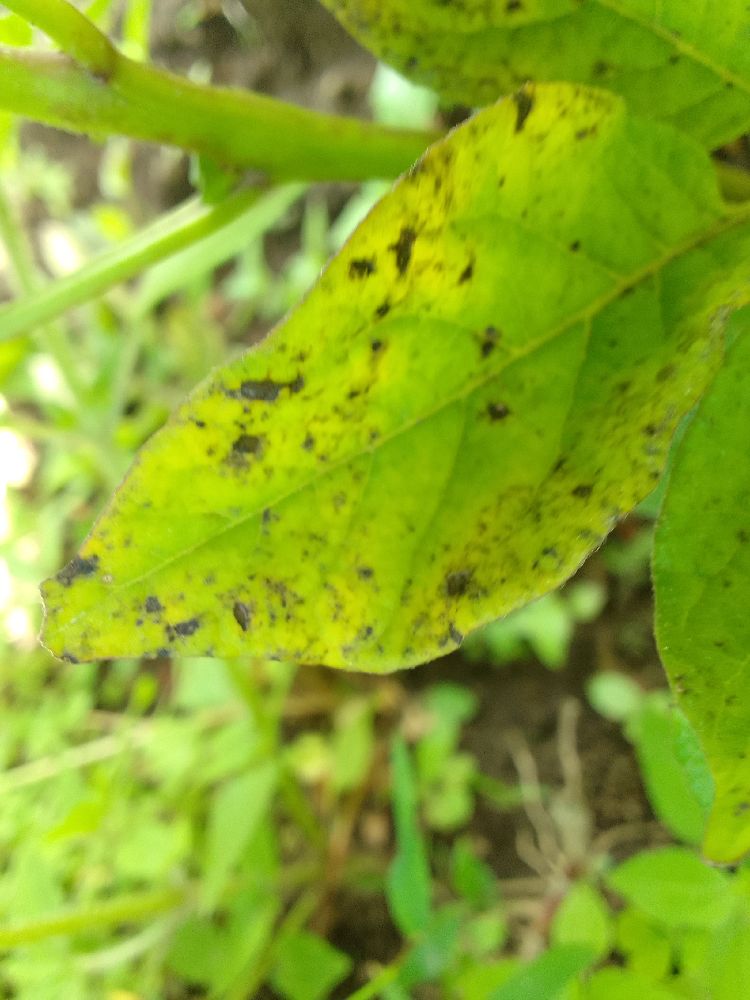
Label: Early blight